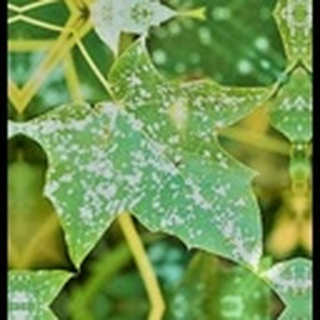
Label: cotton_powdery_mildew